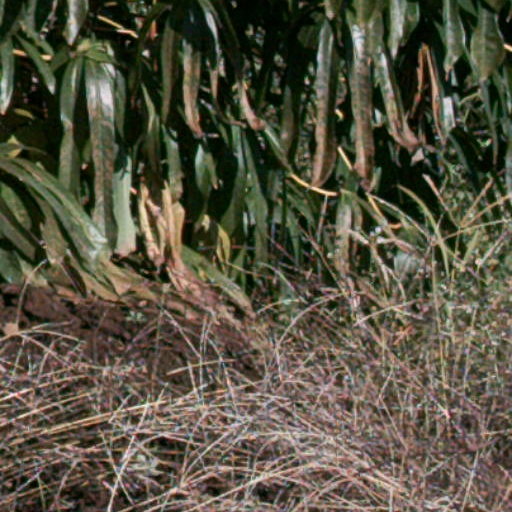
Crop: cassava